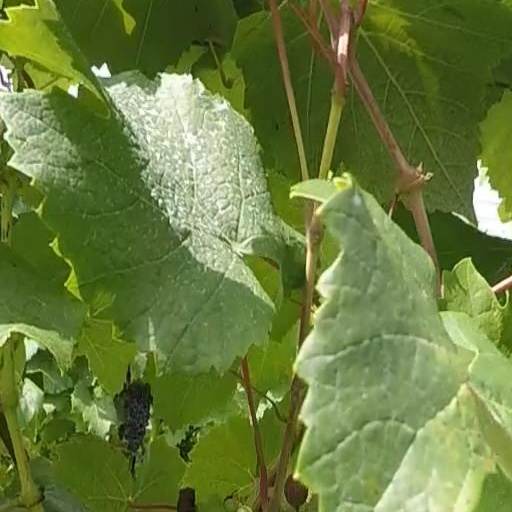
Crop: grape